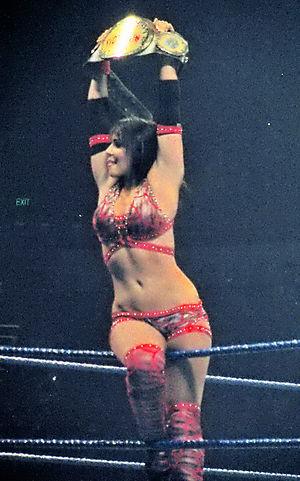
Layla El est une danseuse, mannequin et ancienne catcheuse britannique d'origine marocaine. Elle est connue pour son travail à la World Wrestling Entertainment sous le nom de Layla de 2006 à 2015.
Dans la lutte professionnelle, les championnats sont en compétition dans des histoires scénarisées par les lutteurs sous contrat d'une promotion. La WWE basé à Stamford dans le Connecticut, est une société américaine de divertissement sportif principalement axé sur le catch, fondée en 1952 sous le nom de Capitol Wrestling Corporation. En 50 ans d'histoire, la compagnie a exploité plus de vingt championnats différents, comprenant des championnats de division, certains ayant des stipulations spéciales et d'autres par catégorie de poids. Parmi ces titres, dix-neuf ont été retirés pour être remplacés par de nouveau titres lors d'unification de championnats. Le premier championnat à avoir été retiré est le WWWF United States Tag Team Championship, créé en 1953 et retiré en 1967. Tandis que le plus récent est le World Heavyweight Championship créé en 2002 et retiré en décembre 2013.
Le WWE Women's Championship est un championnat féminin de catch de la World Wrestling Entertainment.